Lostock railway station

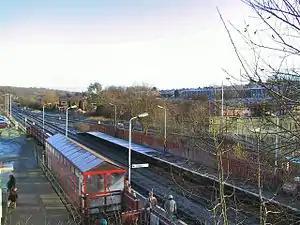
Lostock station (2005), looking east. The Wigan lines on the right (with no platforms) can be seen joining the main line in the distance.

Lostock railway station serves the suburbs of Heaton and Lostock in Bolton, Greater Manchester, England. Built for the Liverpool and Bury Railway in 1852, the station was closed in 1966, then reopened on a smaller scale in 1988 to serve commuters.